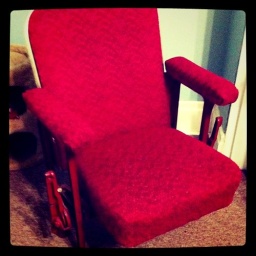
I have a theater chair in my living room. Your argument is invalid.